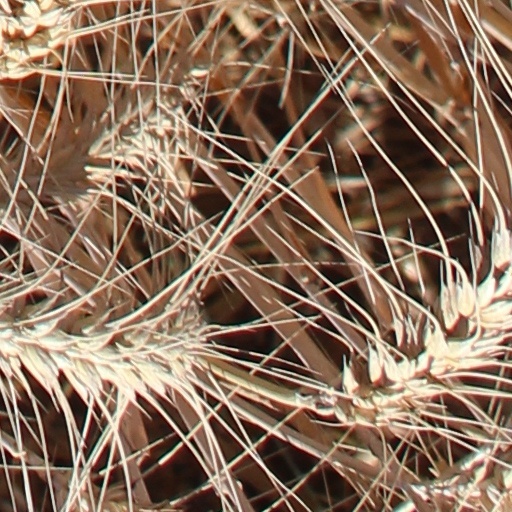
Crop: wheat